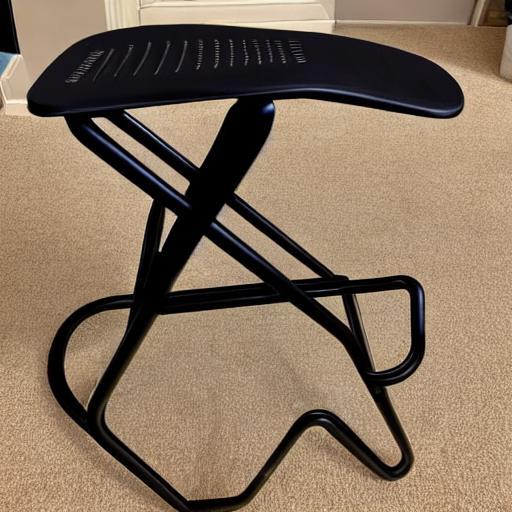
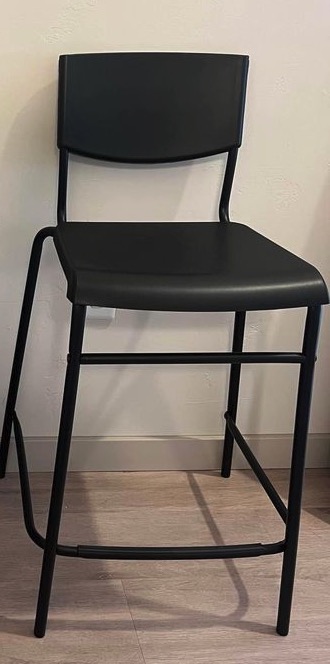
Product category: stool
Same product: no